Clarence Lightner

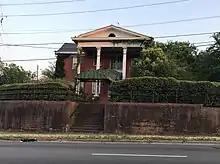
The building which has housed the Lightner Funeral Home since the 1940s

After Lightner died, Mayor Charles Meeker of Raleigh said he was, "one of Raleigh's foremost political and civic trailblazers, combining integrity, a gentle spirit and an indomitable will to make the world a better place for all people." In 2004 the Clarence E. Lightner Youth Foundation was created to teach local students the importance of civic participation. Lightner's name was added to the list of local activists honored on the Martin Luther King Water Monument, located in the Martin Luther King Jr. Memorial Gardens in Raleigh. The garden was designed by Lightner's son, Bruce.